Huntsville, Ontario

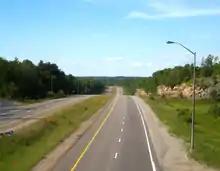
HWY 11 North towards Huntsville

Major employers in Huntsville include Deerhurst Resort, Trillium Lakelands District School Board, and Kimberly Clark.